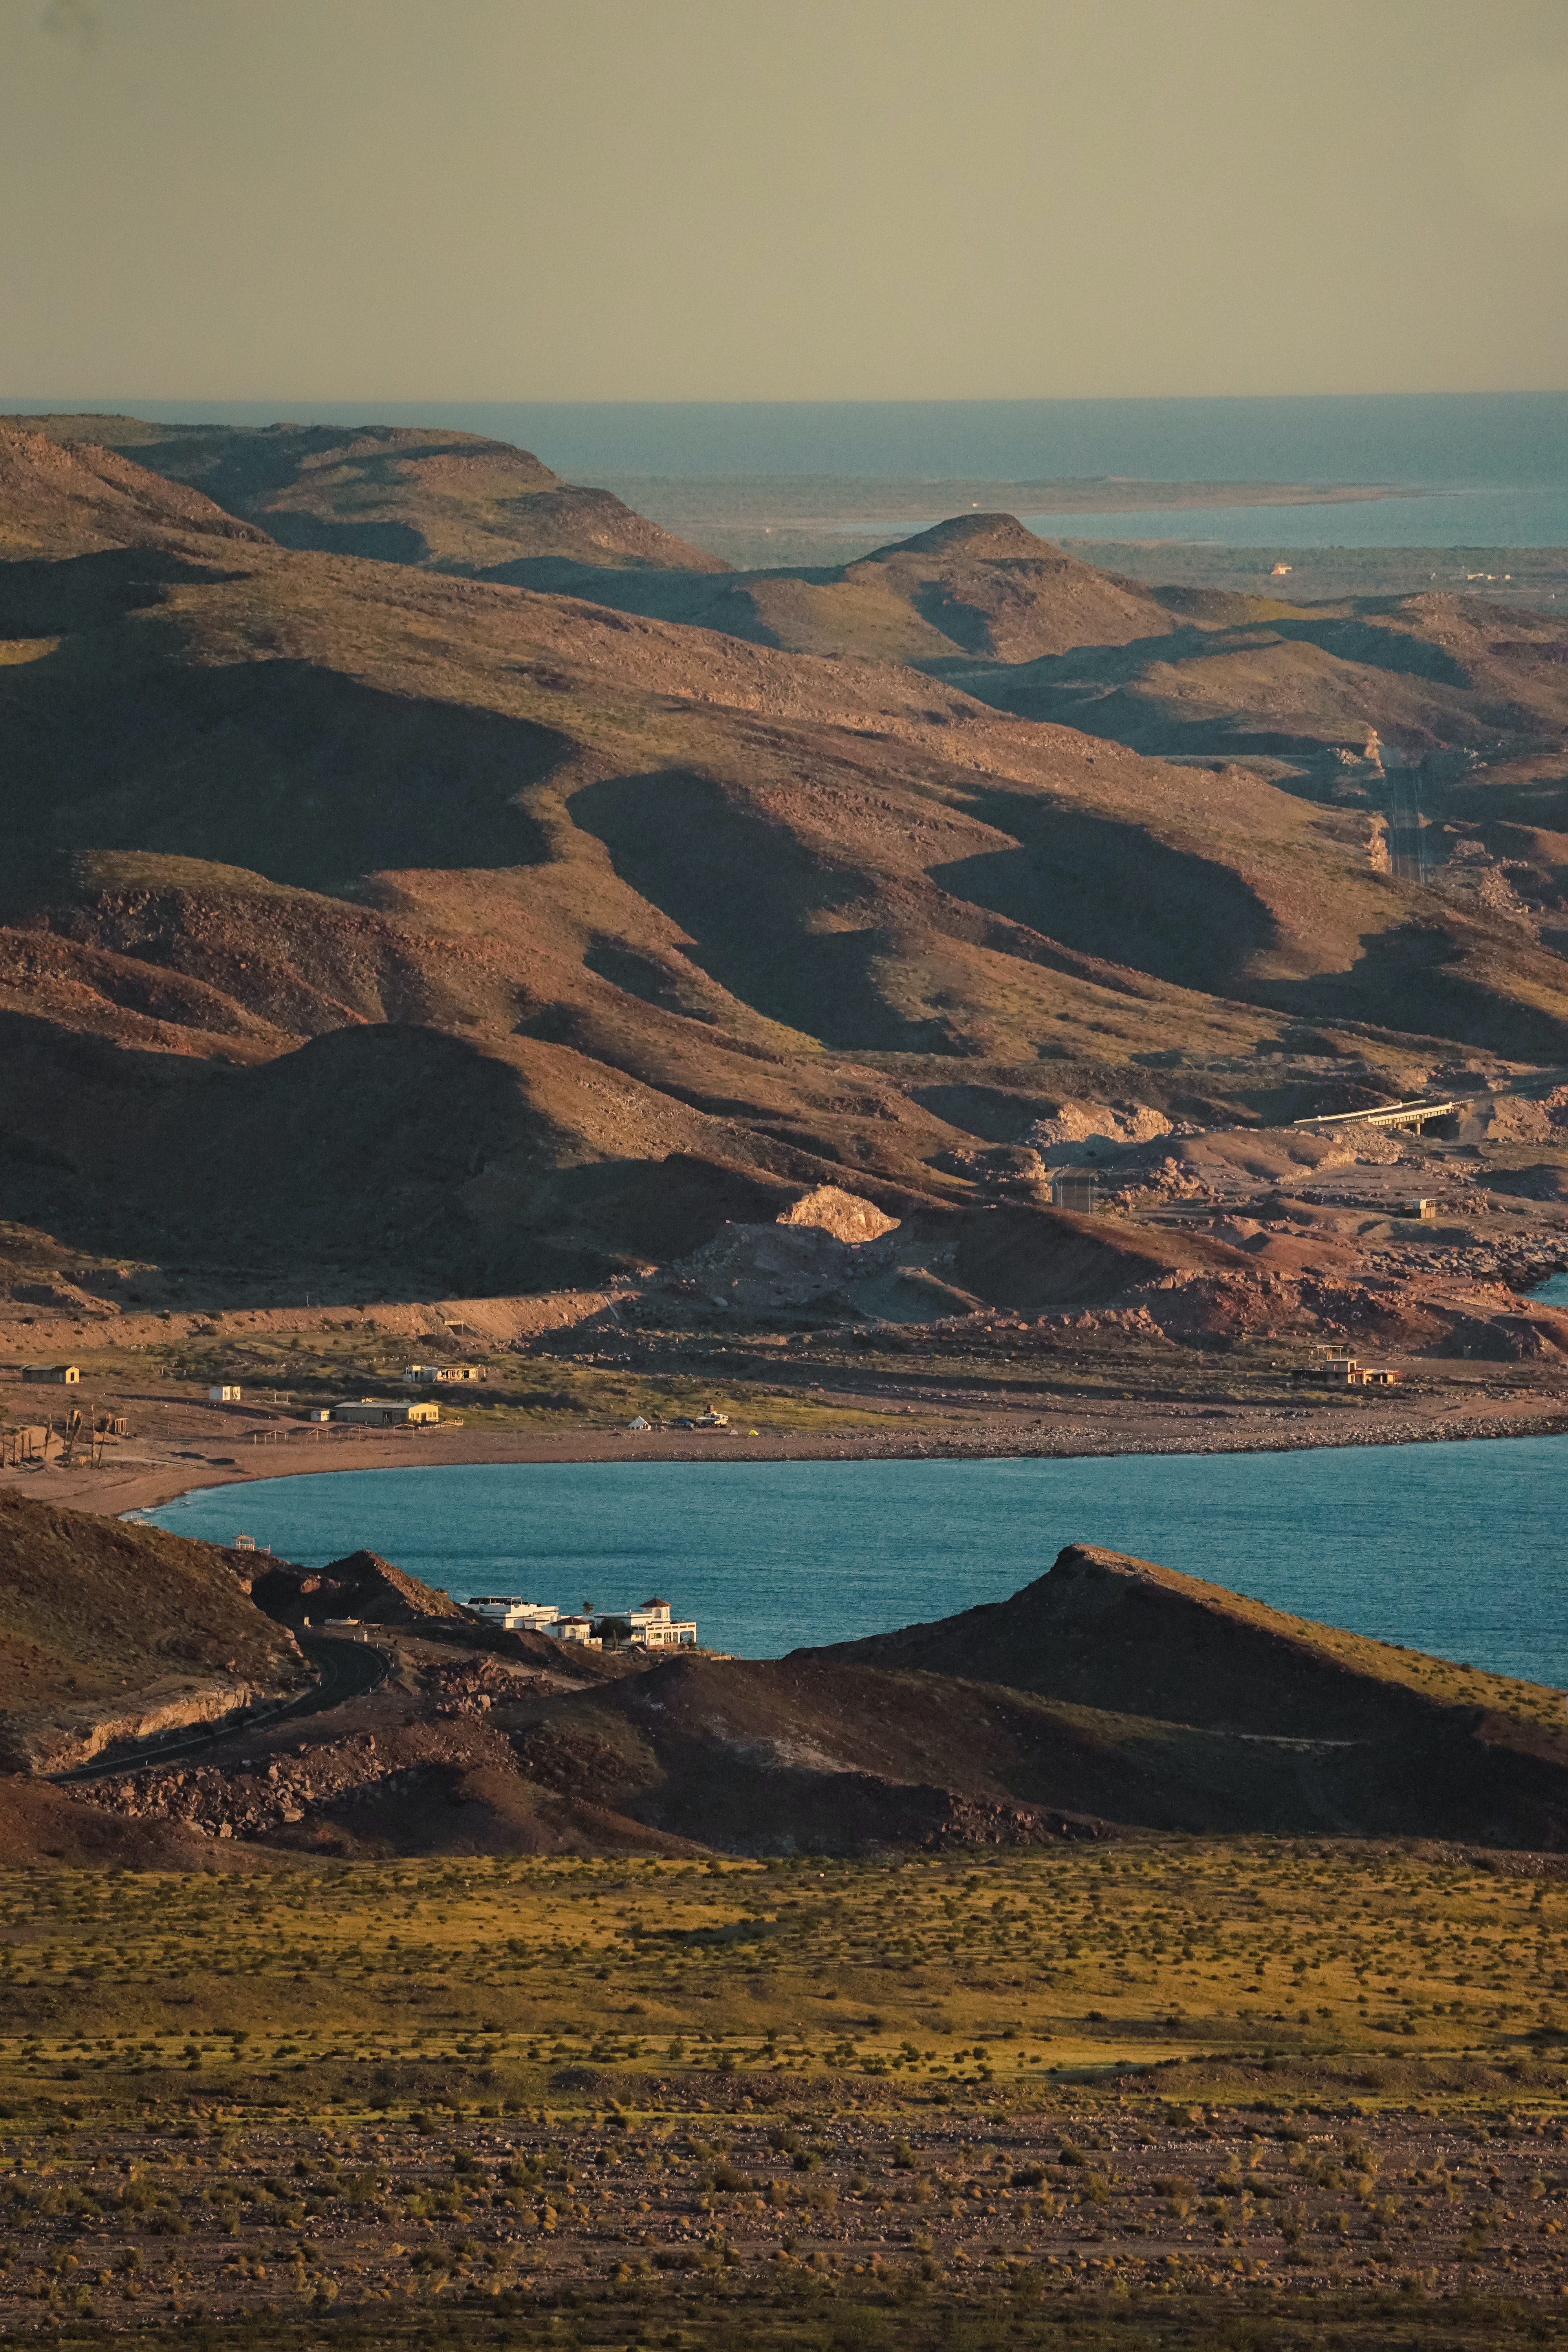
natural, water, sky, mountain, natural landscape, highland, lake, horizon, landscape, plain, grassland, lacustrine plain, slope, hill, mountain range, shore, headland, plateau, aeolian landform, reservoir, fell, tarn, lake district, soil, ridge, steppe, loch, valley, ocean, rock, coast, evening, sound, sand, bay, tundra, road, wadi, prairie, summit, cape, badlands, grass, reflection, inlet, Raised beach